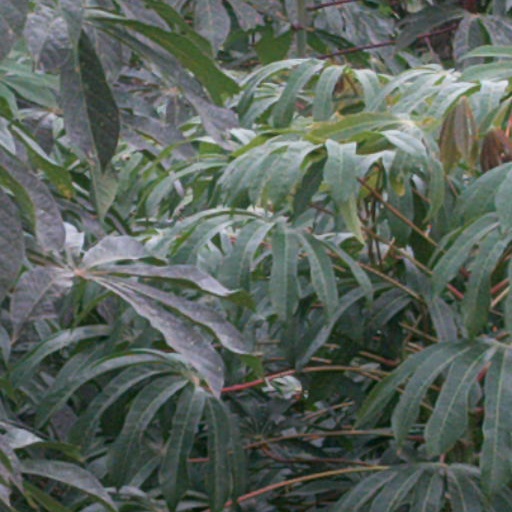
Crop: cassava